Arval Brethren

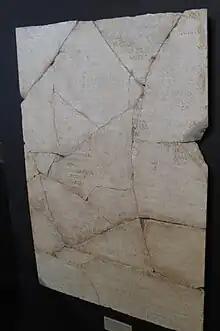
1st-century inscription of the "Acta Arvalium"

The importance of Arval Brethren apparently dwindled during the Roman Republic, but emperor Augustus revived their practices to enforce his own authority. In his time the college consisted of a master ("magister"), a vice-master ("promagister"), a priest ("flamen"), and a "praetor", with eight ordinary members, attended by various servants, and in particular by four chorus boys, sons of senators, having both parents alive. Each wore a wreath of corn, a white fillet and the "toga praetexta". The election of members was by co-optation on the motion of the president, who, with a flamen, was himself elected for one year.